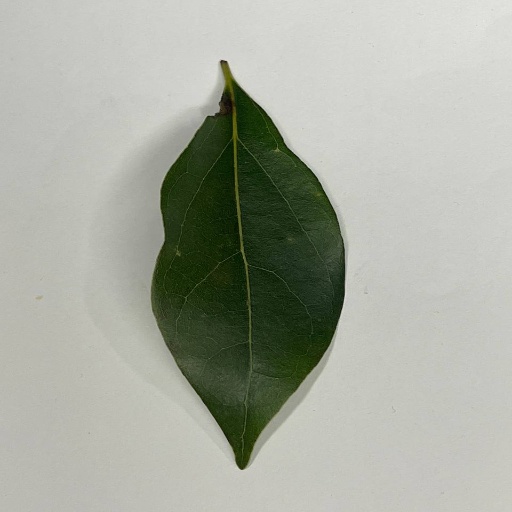
Species: Camphor
Leaf condition: Healthy Leaf